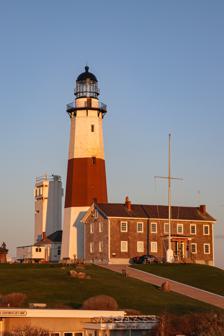
Building: Montauk Point Light
Country: Unknown
Year built: 1796
Lighthouse in New York, United States Lighthouse Montauk Point Light Montauk Point Light in April 2020 Location Montauk Point , Suffolk County, New York , U.S. Coordinates 41°04′16″N 71°51′26″W / 41.07099°N 71.85709°W / 41.07099; -71.85709 Tower Foundation 13 ft (4 m) deep and 9 ft (3 m) thick, Natural, Emplaced, built in 1796 Construction Sandstone Automated 1987 Height 110.5 ft (33.7 m) structure Shape Octagonal pyramidal Markings Tower painted white with a broad red band midway, lantern black Heritage National Historic Landmark , National Register of Historic Places listed place, New York State Register of Historic Places listed place Fog signal Horn: 1 2s in every 15s Light First lit 1797 Focal height 168 ft (51 m) Lens 8 whale oil lamps (1797), Fresnel lens (later) 1903-1987, VRB-25 1987-2023, as of 11/06/2023 the same (reconditioned) 3 1/2 order bivalve Fresnel lens that was removed in 1987. (current) Range 18 nm Characteristic Flashing White 5 seconds. Montauk Point Lighthouse U.S. National Register of Historic Places U.S. National Historic Landmark New York State Register of Historic Places Nearest city East Hampton, New York , U.S. Area less than one acre Built 1796 Architect John McComb Jr. NRHP reference No. 69000142 Significant dates Added to NRHP July 07, 1969 Designated NHL March 2, 2012 Designated NYSRHP June 23, 1980 The Montauk Point Light , or Montauk Point Lighthouse , is a lighthouse located adjacent to Montauk Point State Park at the easternmost point of Long Island in Montauk, New York . The lighthouse was the first to be built within the state of New York . It is the fourth oldest active lighthouse in the United States. Montauk Point Light is listed on the National Register of Historic Places . In 2012, it was designated as a National Historic Landmark for its significance to New York and international shipping in the early Federal period . The Montauk Point Lighthouse at dawn The lighthouse, which is located on Turtle Hill at the easternmost tip of Long Island, at 2000 Montauk Highway, is a privately run museum, and is not part of Montauk Point State Park . History A stylized image of the Montauk Point Light graces the shields of each of Long Island 's state parkways Montauk Point on display at the New York Public Library Montauk Light was the first lighthouse in New York State, and is the fourth-oldest active lighthouse in the United States. The tower is 110 feet 6 inches (33.68 metres) high. The current light is a 3 1 ⁄ 2 order bivalve (clamshell) Fresnel lens. On April 12, 1792, construction on the lighthouse was authorized by the 2nd United States Congress under President George Washington . Ezra L'Hommedieu , a lawyer, member of the Continental Congress in Philadelphia , and a man with scientific interests, consulted with Washington on its construction. He represented the New York City Chamber of Commerce on discussions related to the lighthouse. He made the case that New York City "was first among American ports in the volume of its foreign commerce. By 1797, the harbor was handling a third of the nation's trade with other countries." Due to prevailing winds in winter, shippers approaching from sea needed a lighthouse at the end of Long Island to guide them along the south side into New York harbor. L'Hommedieu chose the site for the lighthouse and designed it. The project began on June 7, 1796, and was completed on November 5, 1796, the first public works project of the new United States of America . Sometime in early April 1797, keeper Jacob Hand lit the wicks in the lamps in the tower, and the lighthouse began operation. It continued under civilian keepers until World War II , when the US Army took it over. In 1860, the lighthouse station underwent a massive renovation when two new levels and a larger lantern were added. This increased the height of the tower from its original 80 feet (1796) to its current height of 110 feet 6 inches (33.68 metres). A first-order Fresnel lens —12 feet high, 6 feet (3.7 x 1.8 m) in diameter, and weighing about 10,000 pounds—was installed in the new lantern; the current keeper's dwelling was constructed adjacent to the tower, and the original 1796 dwelling was demolished. A steam-powered fog signal was installed in 1873, with a fog signal building in 1897. The tower was originally all white; its single brown stripe was added in 1899. A fourth-order fixed red range-light was added to the watch deck of the tower in 1903 to warn of Shagwong Reef, a navigational hazard about 3 1 ⁄ 2 miles northwest of the lighthouse. This light was severely damaged in the hurricane of September 21, 1938, and removed on July 1, 1940, when the lighthouse was electrified. The huge first-order Fresnel lens was replaced in 1903 with a 3 1 ⁄ 2 order bivalve Fresnel lens, which served until February 3, 1987, when it was replaced with an airport beacon with a strength of 2.5 million candela. However, as of November 6, 2023, the 3 1 ⁄ 2 order bivalve Fresnel lens that was replaced in 1987 has been restored and is now back atop the lighthouse. During World War II , the lighthouse was taken over by the U.S. Army as part of the Eastern Coastal Defense Shield. The last three civilian keepers, Thomas Buckridge, Jack Miller, and George Warrington, departed in the spring of 1943. Adjacent to the lighthouse, Camp Hero , opened by the Army in 1942, had two 16 inch gun batteries of two guns each, and a battery of two six-inch guns. The casemates , gun emplacements and concrete fire control towers (which are also at nearby Shadmoor State Park ) are still visible. In 1946, the United States Coast Guard took over maintenance of the lighthouse and operated it until the station was automated on February 3, 1987. In May of that year, the lighthouse museum opened to the public, operated by the Montauk Historical Society. It leased the property from the US Coast Guard for that purpose. On September 30, 1996, President Bill Clinton signed legislation transferring the lighthouse property to the Montauk Historical Society. The tower was built on Turtle Hill 300 feet (90 m) from the edge of the cliff; due to the cumulative effects of shoreline erosion , it is now 100 feet (30 m) away from the edge. After World War II, the United States Army Corps of Engineers built a seawall at its base, but the erosion continued. The Coast Guard considered tearing down the lighthouse in 1967 and replacing it with a steel tower farther from the edge of the bluff. In the wake of protests over the announced dismantling of the tower, Congressman Michael Forbes proposed a bill to the United States Congress to hand over the Lighthouse to the Montauk Historical Society from the public so it could be preserved; the bill was passed. Giorgina Reid , a textile designer, had saved her Rocky Point, New York cottage from collapse by building a simple set of terraces in the gullies of the bluff. She proposed that solution to the Society at Montauk. Reid's concept, Reed-Trench Terracing, called for building the terrace platforms made of various beach debris, notably reeds; the practice (along with further strengthening of the rocks at the bluff toe) appeared to stem the erosion. She patented the process and published an article about it titled "How to Hold up a Bank". Greg Donohue, a Montauk landscaper, worked with Reid at the Point and kept the project moving forward after she retired in 1986. With support from various sources, including the Montauk Historical Society and the State of New York, the Erosion Control Project of Montauk Point was successfully completed in 1998. [ dubious – discuss ] However, the recurrence of the erosion threat in ensuing years has prompted further action: In November 2006, the United States Army Corps of Engineers ' plan to build another seawall was opposed by a local surfing group, who contended that a seawall would ruin the nearby world-renowned surf break . They proposed moving the lighthouse back from the shore, as was done with the Cape Hatteras Lighthouse . Complicating such a move is the terrain, which would require the lighthouse to be moved down one hill and up another. Environmental groups have raised concerns that reducing the erosion at Montauk would increase erosion at other Long Island beaches , as there are always related effects to such infrastructure work. On March 2, 2012, United States Secretary of the Interior Ken Salazar officially designated the lighthouse as a National Historic Landmark ; it is the 14th site on Long Island and the 11th lighthouse in the country to be so recognized. The United States Army Corps of Engineers announced on January 13, 2020, the award of a $30.7 million contract to H&L Contracting of Bayshore, New York to restore and protect the lighthouse from shoreline erosion. Work began in 2021 and ended in August 2023. The approximately 1,000 linear feet stone revetment work consisted of removing and reusing existing five- and 10-ton armor stones, placement of new 10- and 15-ton armor stones, and providing slope stabilization with terracing and vegetation above the upper crest of the revetment. The project also included a complete repainting of the lighthouse. The total project cost $44 million. Pirate Captain Kidd was said to have buried treasure at the foot of the lighthouse site around 1699 at two ponds which today are called "Money Ponds." Gallery View from the top of the lighthouse Montauk Point Lighthouse, on a NOAA nautical chart References Notes